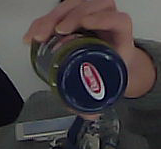
Product: barilla_pesto